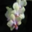
Label: orchid